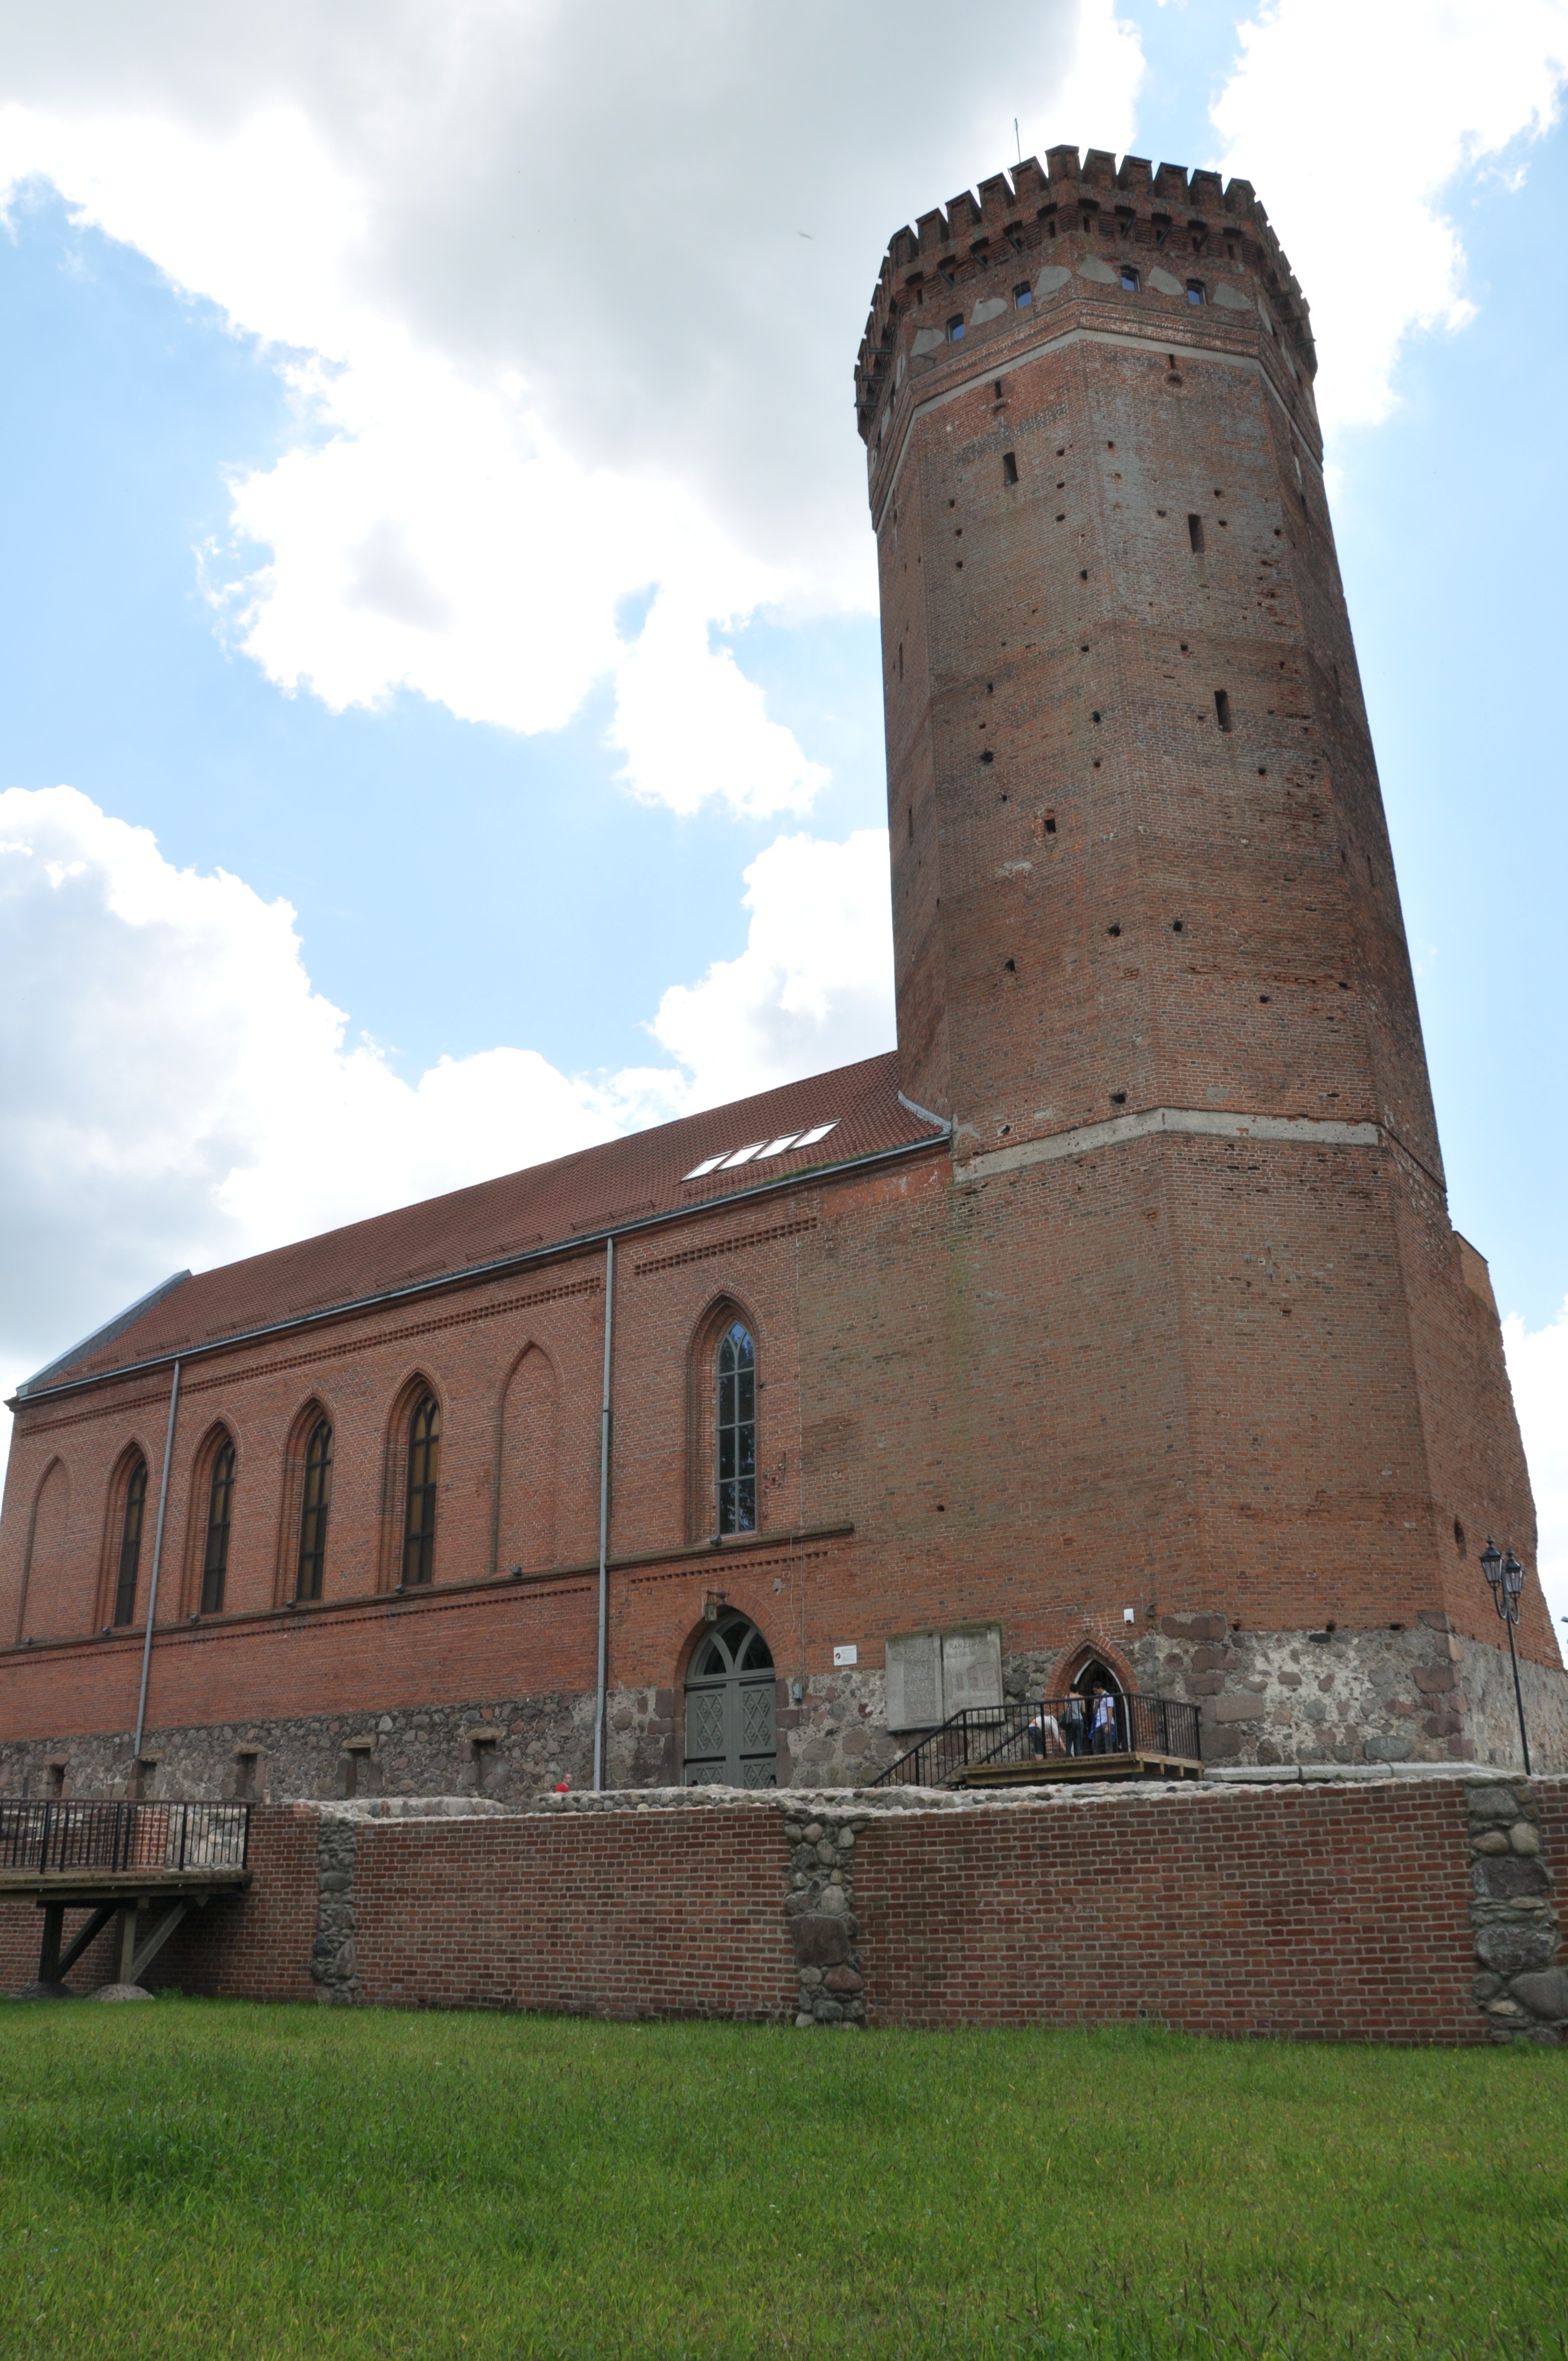
architecture, building, tower, castle, landmark, fortification, place of worship, poland, fort, the museum, historic site, ancient history, cz uch w